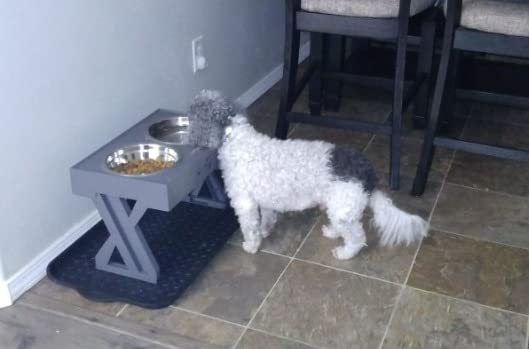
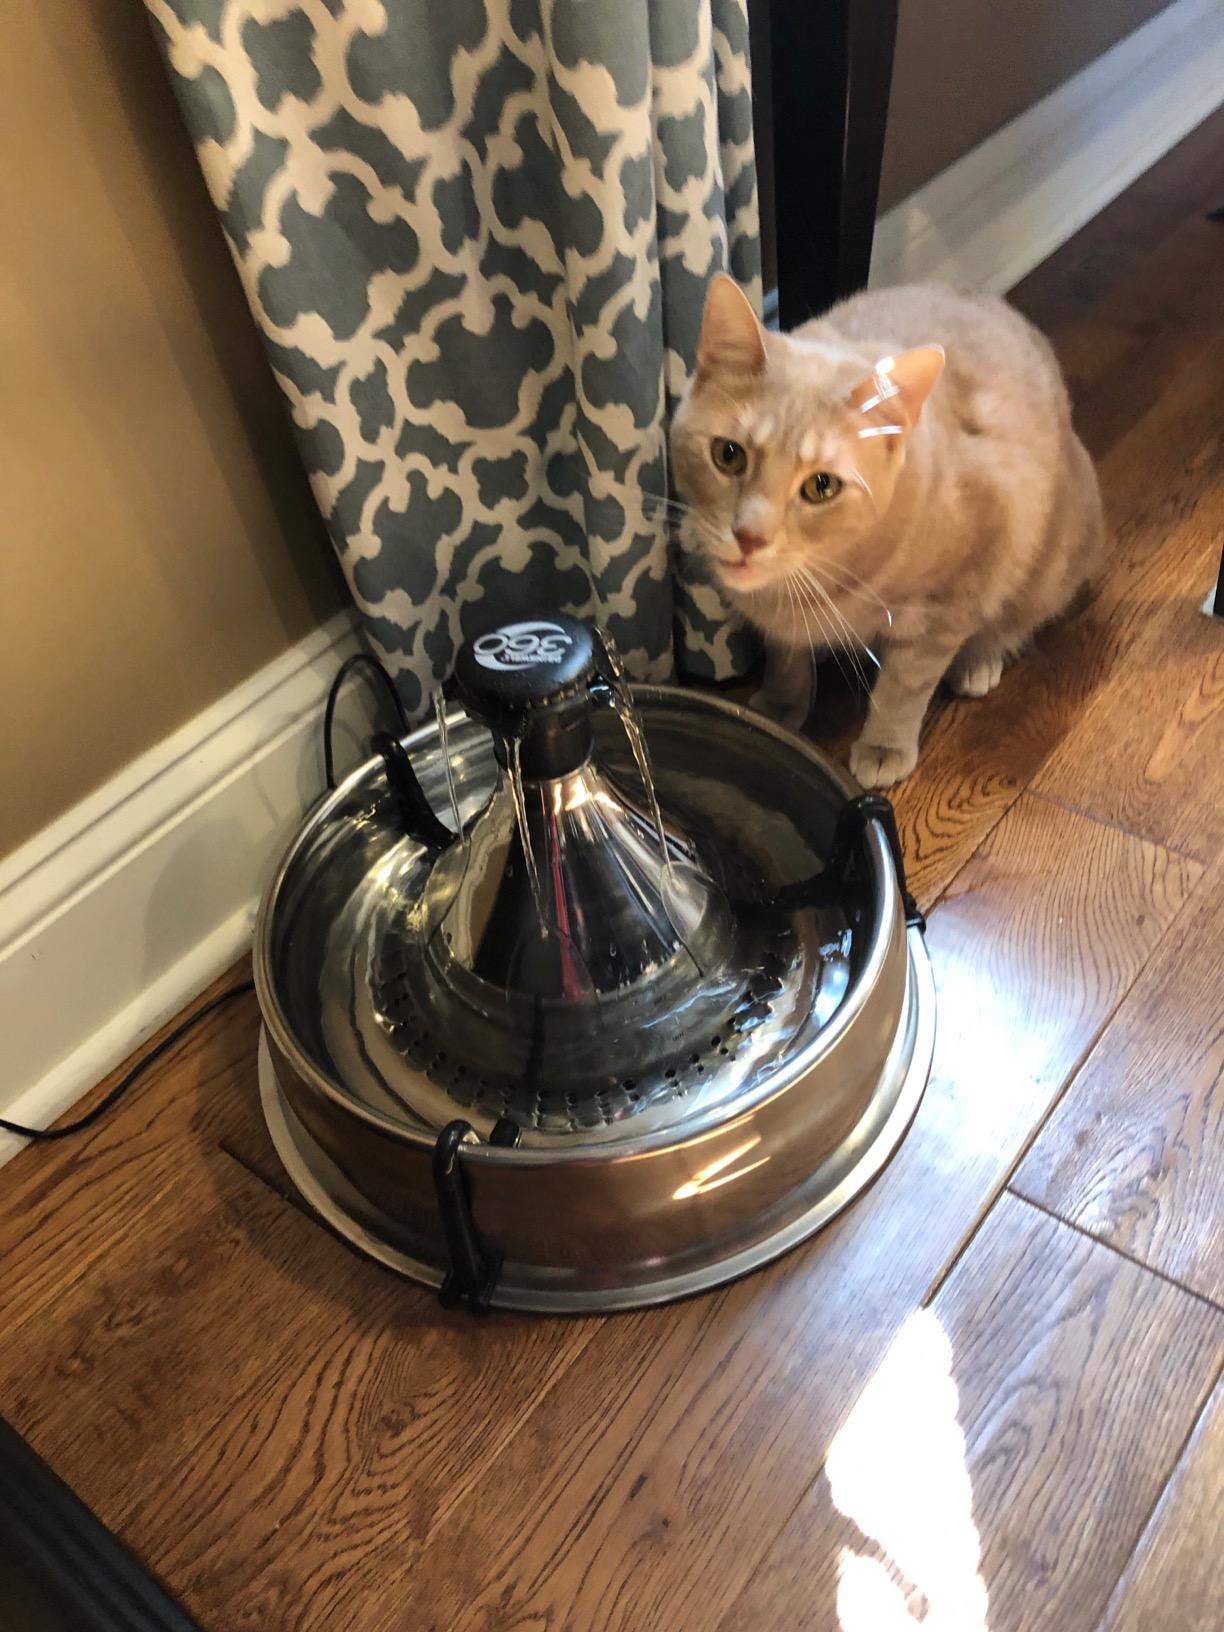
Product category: items_bowl
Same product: no